INA d.d.

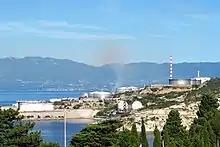
Rijeka refinery

INA is the operator of Rijeka oil refinery which is located in the region Bakar at the entrance to Bay of Bakar.